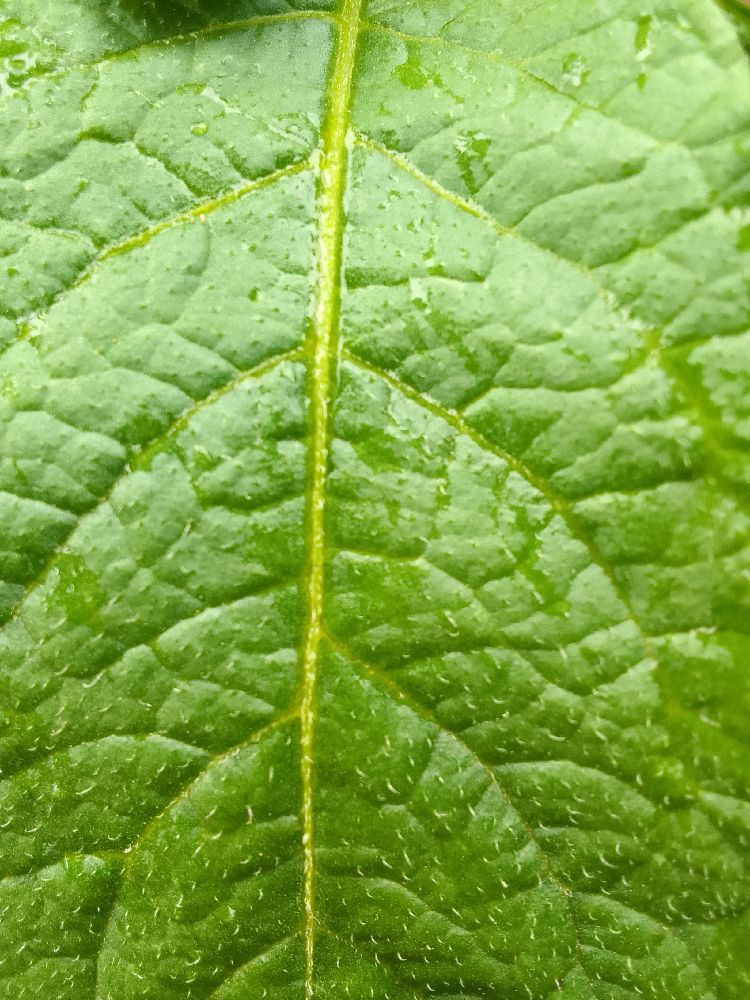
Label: Healthy